1570 Ferrara earthquake

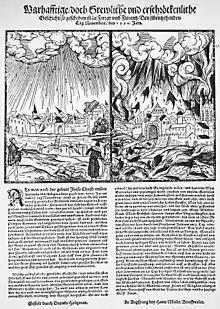
Announcement in a 1570 German woodcut broadside of Ferrara earthquake and Florence burning

Castello Estense, seat of the Duke, received major damage and became unfit for use. The Palazzo della Ragione (town hall) partially collapsed, as did the enclosure walls of both Loggia dei Banchieri and Loggia dei Callegari, in front of the Dome. Palazzo Vescovile (the Bishop's Palace) was destroyed, and had to be rebuilt. Minor damage was inflicted on the Cardinal Palace, Palazzo del Paradiso, Palazzo Tassoni and Duke Alfonso's personal palace.